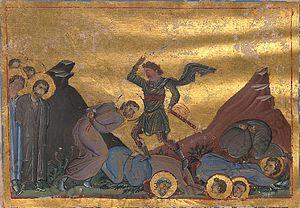
Pamphile de Césarée, né vers 250 à Béryte et mort en 309 à Césarée maritime, est un père de l'Église. Il dirigea l'École théologique de Césarée.